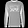
Label: Pullover